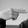
ASL letter: H